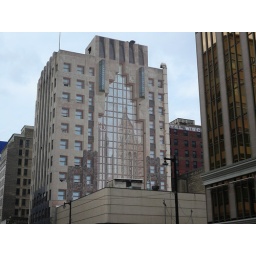
The Grand Theatre212 W. Wisconsin AvenueMilwaukee, WisconsinA view of the trompe l'oeil facade of the office tower above the theater's lobby.